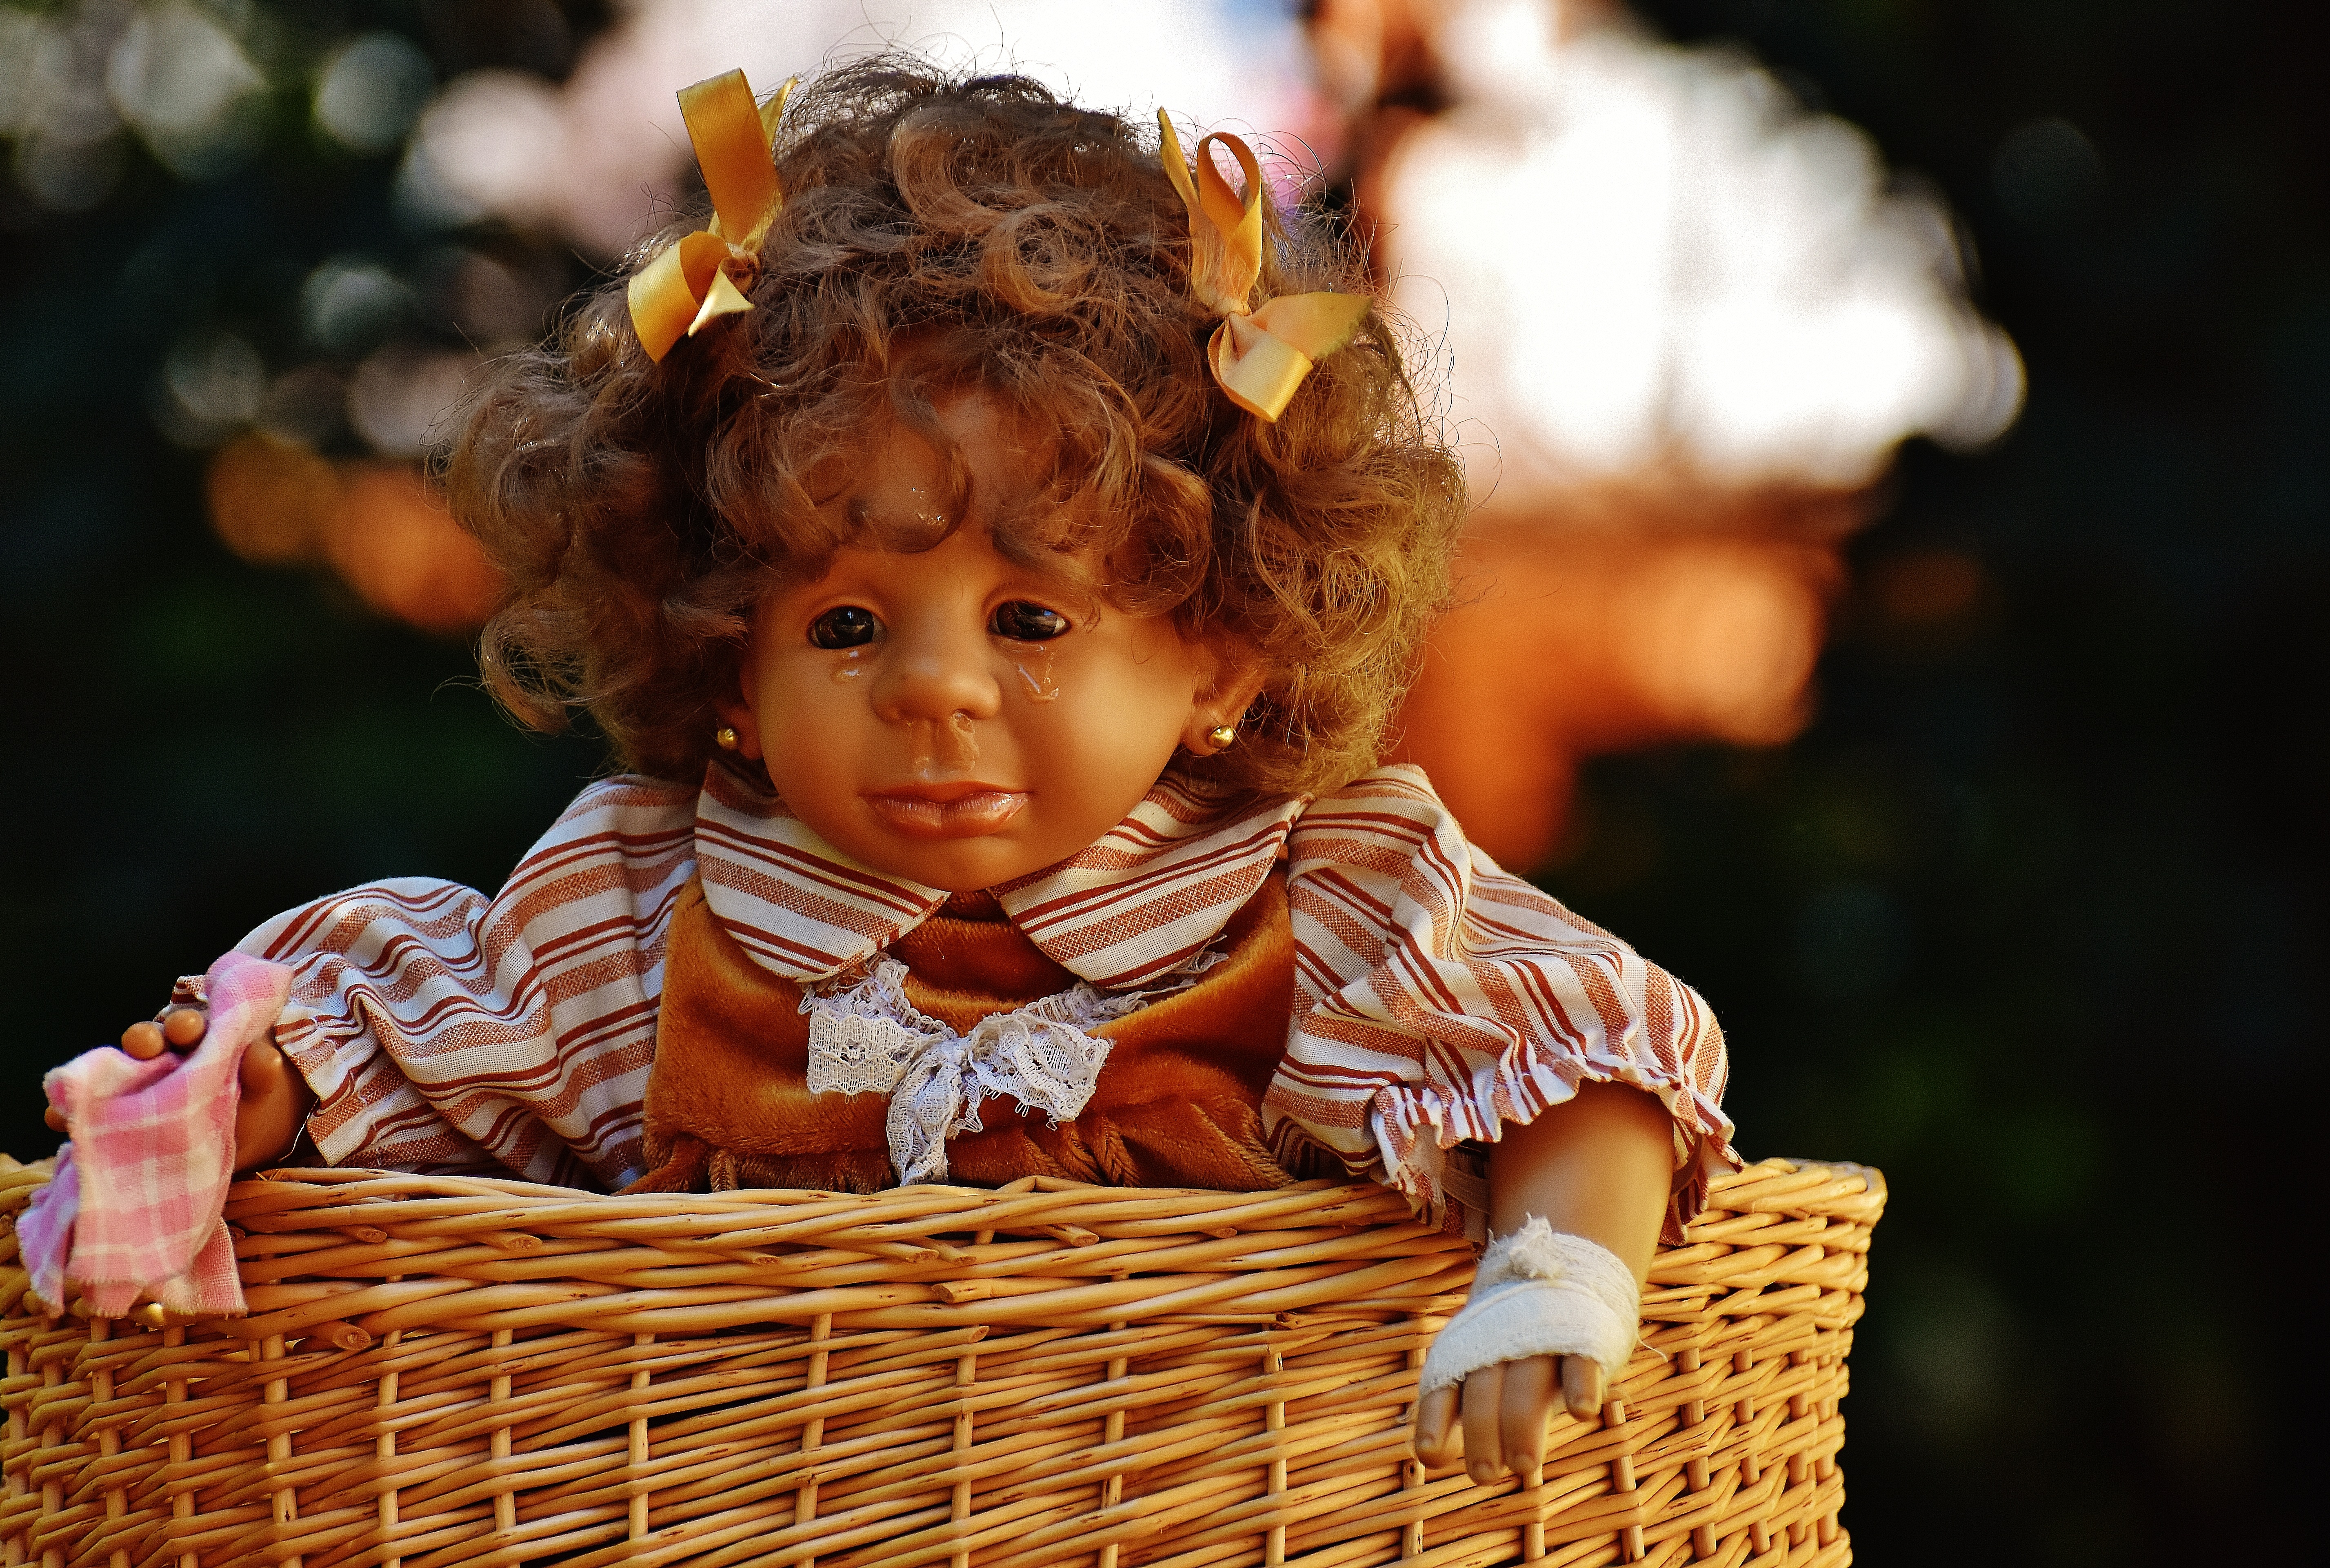
people, girl, sweet, cute, statue, sitting, child, toy, cry, doll, children, temple, toddler, toys, funny, tears, injured, human positions